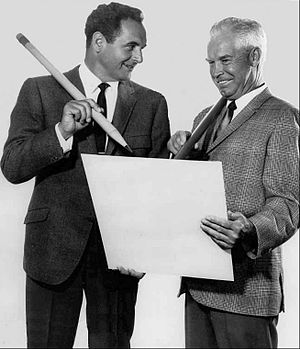
Hanna-Barbera
Hanna-Barbera er et tegnefilmsstudie, der er grundlagt af William Hanna og Joseph Barbera i 1944. Hedder nu Cartoon Network Studios og har egen tv-kanal: Cartoon Network. Studiet er en del af mediefirmaet Warner Brothers, som igen er en del af det fusionerede selskab Time Warner.